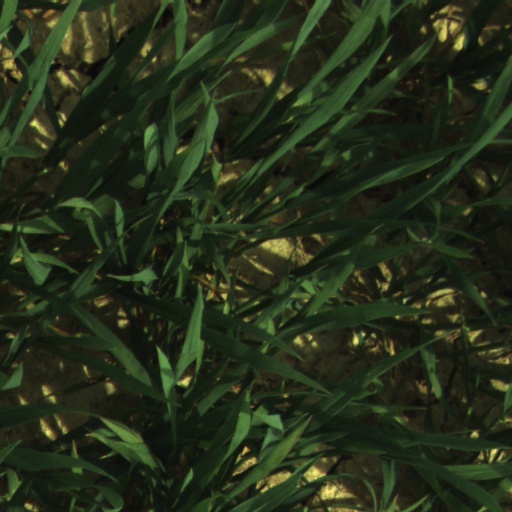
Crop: wheat